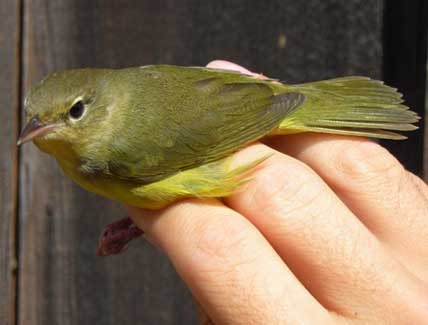
a small bird with a green head, wings and tail, and a yellow breast.
bird is green with round eye and pointed beak and long tail featherbird with small triangularbill, white eyering and yellow covering its body.
a small bird with a grey-orange beak, bright green underbelly, along with dark-green plumage.
a small, green bird with a yellow breast, white eyering and pink feet and tarsus.
this bird has wings that are yellow and has a short billa small bird with a white eye ring , green coverts and secondaries, and a yellow belly.
a small green bird, with a yellow belly, and a pointed bill.
this pointy beaked bird has all green feathers with some yellow tint to them.
this small green bird has a yellow breast and belly and a gray pointed beak.
Species: Mourning Warbler